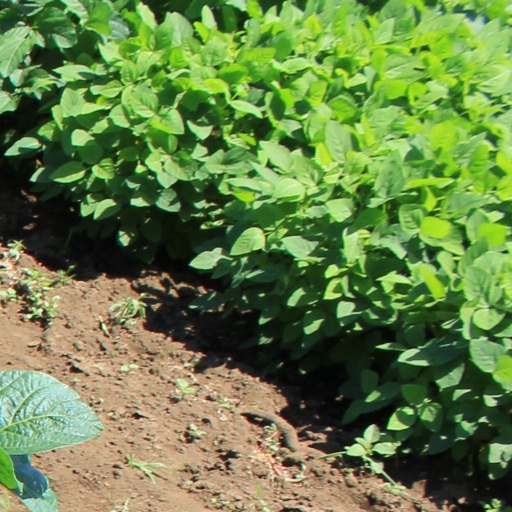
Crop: soybean